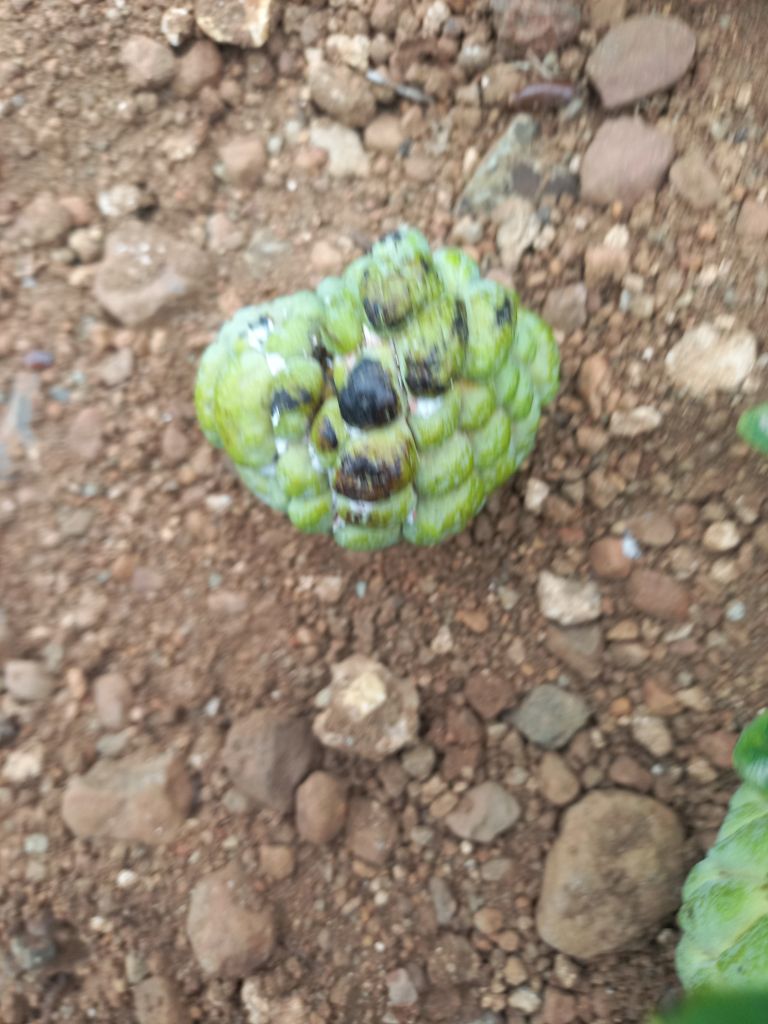
Disease label: Blank Canker